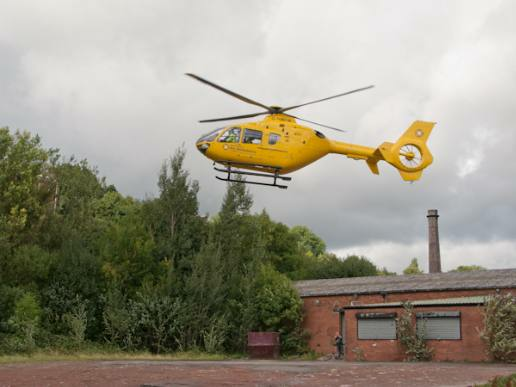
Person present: No